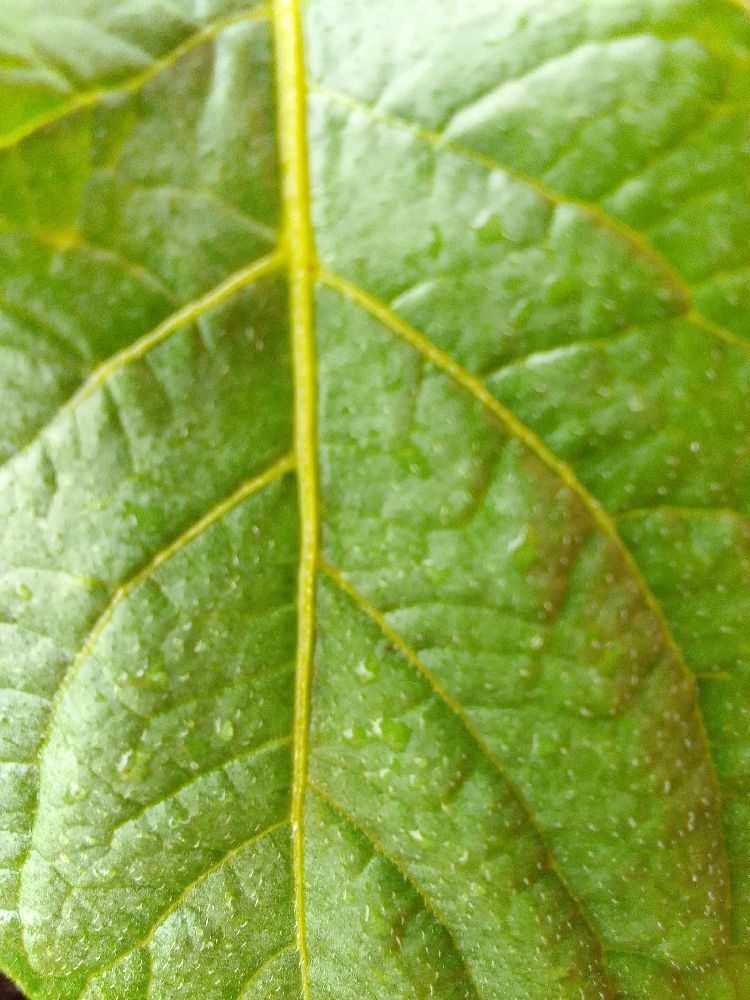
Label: Healthy